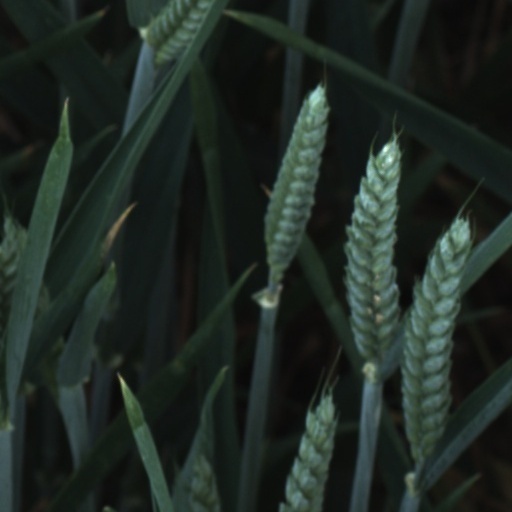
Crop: wheat